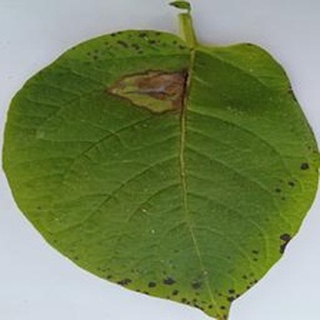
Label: potato_late_blight